Pietermaritzburg

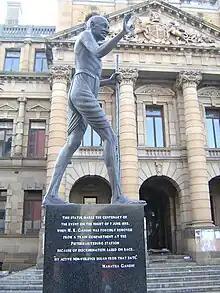
Bronze statue of Gandhi commemorating the centenary of the incident at the Pietermaritzburg Railway Station, unveiled by Archbishop Desmond Tutu on Church Street, Pietermaritzburg, in June 1993

The city was occupied by Voortrekkers, in April 1838 following the murder of Piet Retief and his seventy-strong party at the Zulu Capital, Mgungundlovu (6 February 1838), when seeking land to settle around Port Natal (The Natal-Land Treaty), and from where the reprisal Wenkommando departed (November 1838) to defeat Dingane at the Battle of Blood River (16 December 1838). Pietermaritzburg is approximately direct from the Zulu capital, Mgungundlovu. Prior to the battle (9 December 1838) a vow was taken that if the Boers were granted victory over the Zulu, then a sacred church would be built which still stands today, The Church of the Vow. It was Jan Gerritze Bantjes, Secretary General to Andries Pretorius, Commander of the campaign who arranged the financing of the church by the Boer towns folk which by then had taken a low priority after the war. The town grew rapidly to become the capital of the short-lived Boer Republic or Natalia. Britain took over Pietermaritzburg in 1843 and it became the seat of the Natal Colony's administration with the first lieutenant-governor, Martin West, making it his home. Fort Napier, named after the governor of the Cape Colony, Sir George Thomas Napier, was built to house a garrison. In 1893, Natal received responsibility for its own government, and an assembly building was built along with the city hall.